Rochester City Hall (New York)

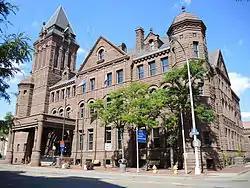

Rochester City Hall is a historic government building in Rochester in Monroe County, New York. Also known as the Federal Building and Old Post Office, the building was originally built for use by the federal government. It is a four-story, Richardsonian Romanesque style structure with an inner court and tower. It was built between 1885 and 1889 of heavy brown sandstone with a metal skeleton. It was expanded in 1893 and in 1907. The building was designed in part by architect Harvey Ellis under the Office of the Supervising Architect Mifflin E. Bell. The building has served as the City Hall since the 1970s. It was listed on the National Register of Historic Places in 1972.